LGBTQ rights in Turkey

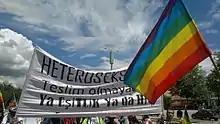
Ankara Pride parade in 2012, Kızılay, Ankara

The major LGBTQ community-based civil rights organisation is KAOS GL, established in 1994 in Ankara by students including Yasemin Öz. "Lambdaistanbul", a member of ILGA-Europe, established in 1993 in Istanbul, was sued on the charges of acting against public morality. The prosecution argued that its name and activities were "against the law and morality." That ruling, sharply criticised by Human Rights Watch, was finally overturned by the country's Supreme Court of Appeal on 22 January 2009.